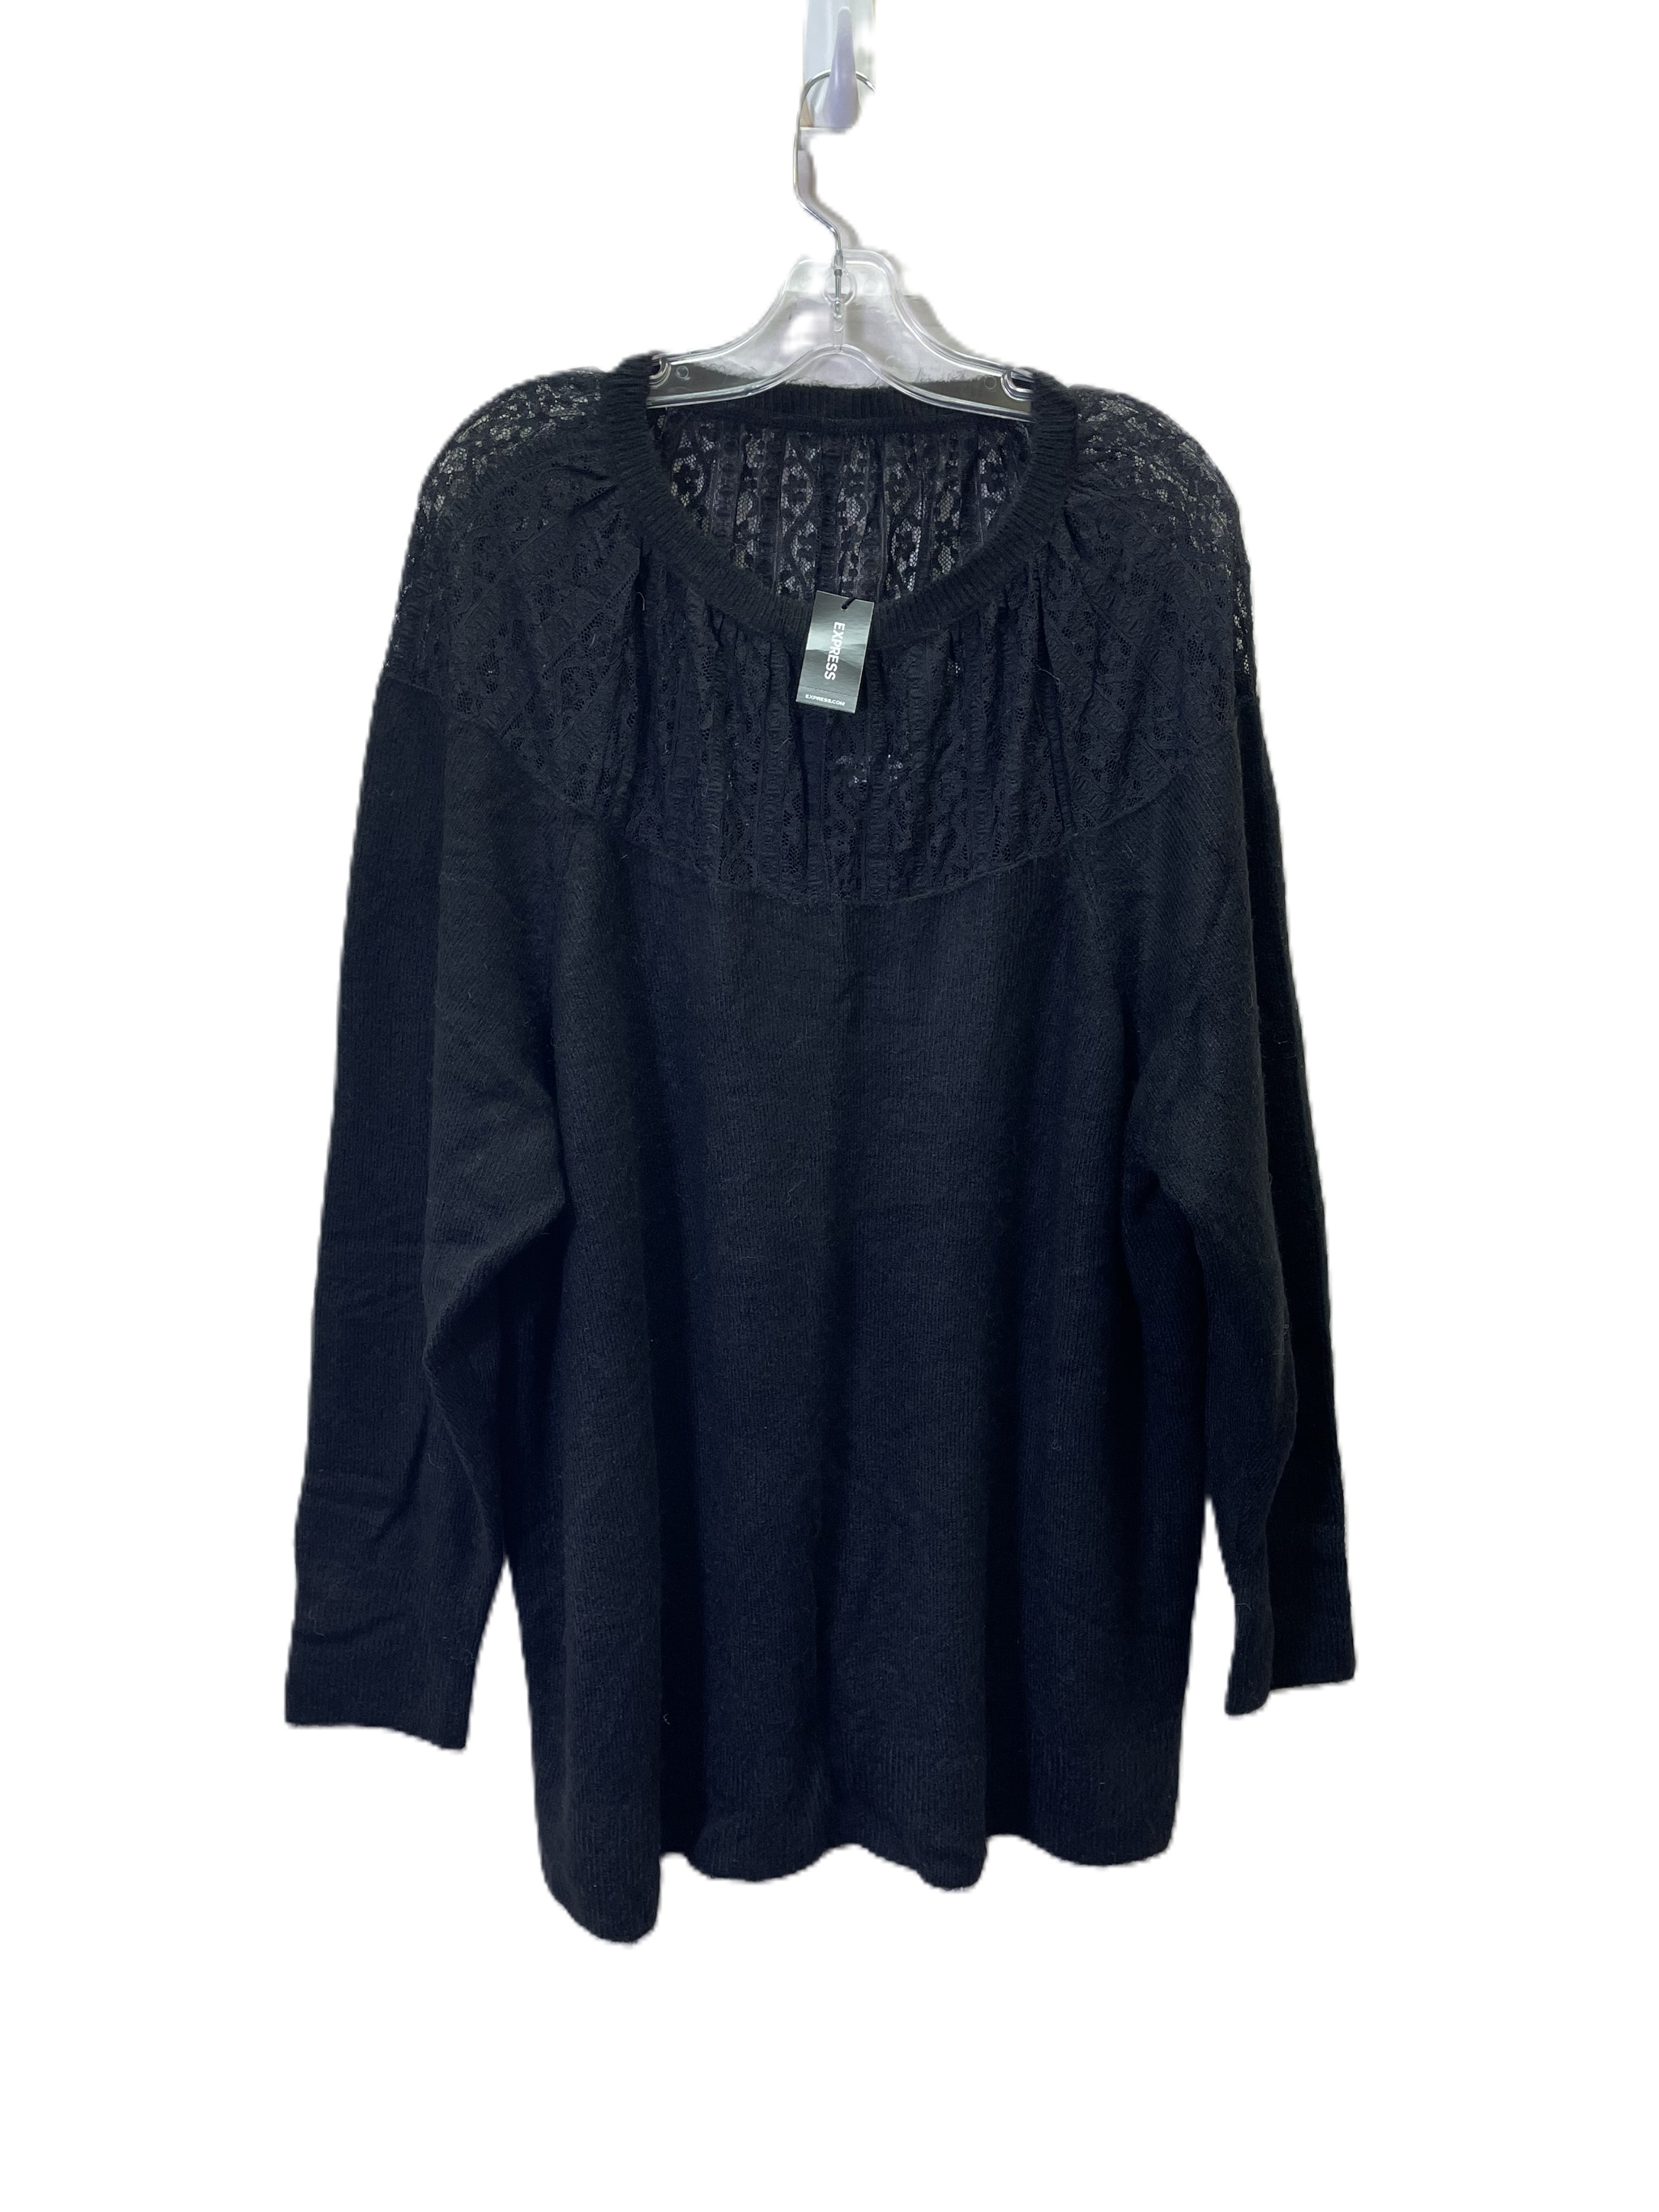
Sweater By Express In Black, Size: Xl
Elevate your style with the EXPRESS black sweater. Crafted with luxurious fabric for a flawless fit, this chic piece exudes sophistication, enhancing your confidence and elegance effortlessly. Experience opulence. Brand: EXPRESS Style: SWEATER Color: BLACK Size: XL SKU: 196-19666-52045 CONDITION: New with Tags
Brand: Clothes Mentor Mayfield Heights, Ohio
Category: Apparel & Accessories > Clothing > Clothing Tops > Sweaters